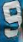
Number: 9